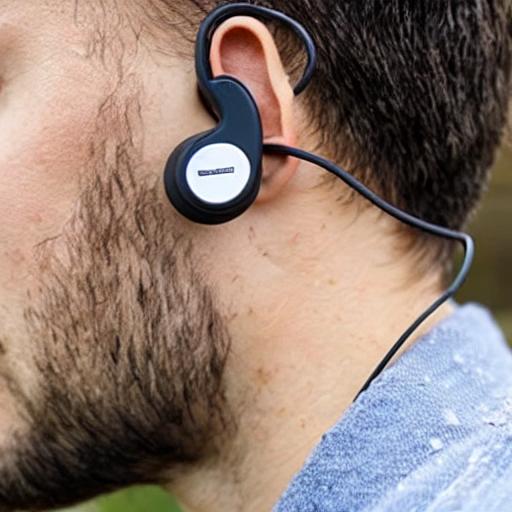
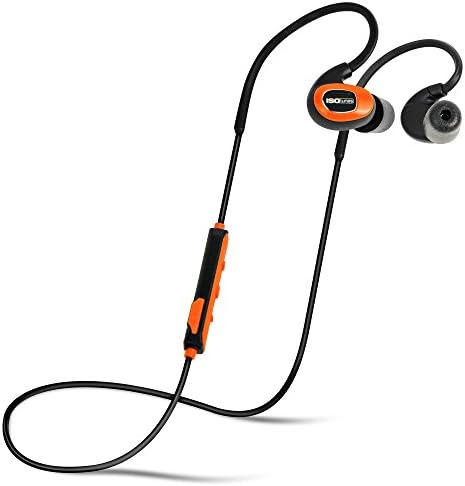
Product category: headphones
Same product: no